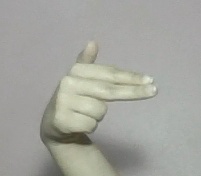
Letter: ghain